Question: Please indicate a possible affordance area of the skis that can be used for carrying
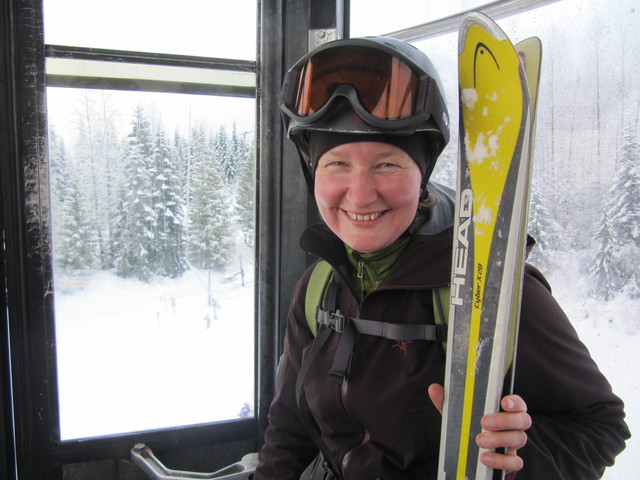
Answer: [437.5, 24, 542.5, 473]